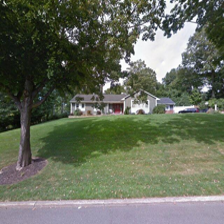
Label: streetView